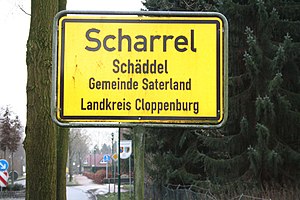
Saterland
Byskilt på tysk og frisisk
Saterland er en kommune i regionen Oldenburg i Nedersaksen med stærk tilknytning til det nærliggende Østfrisland. Det skyldes, at mange beboere i Saterland stadigvæk taler frisisk. Saterland udgør sammen med Østfrisland og det oldenborgske Frisland regionen Øst-Frisland.